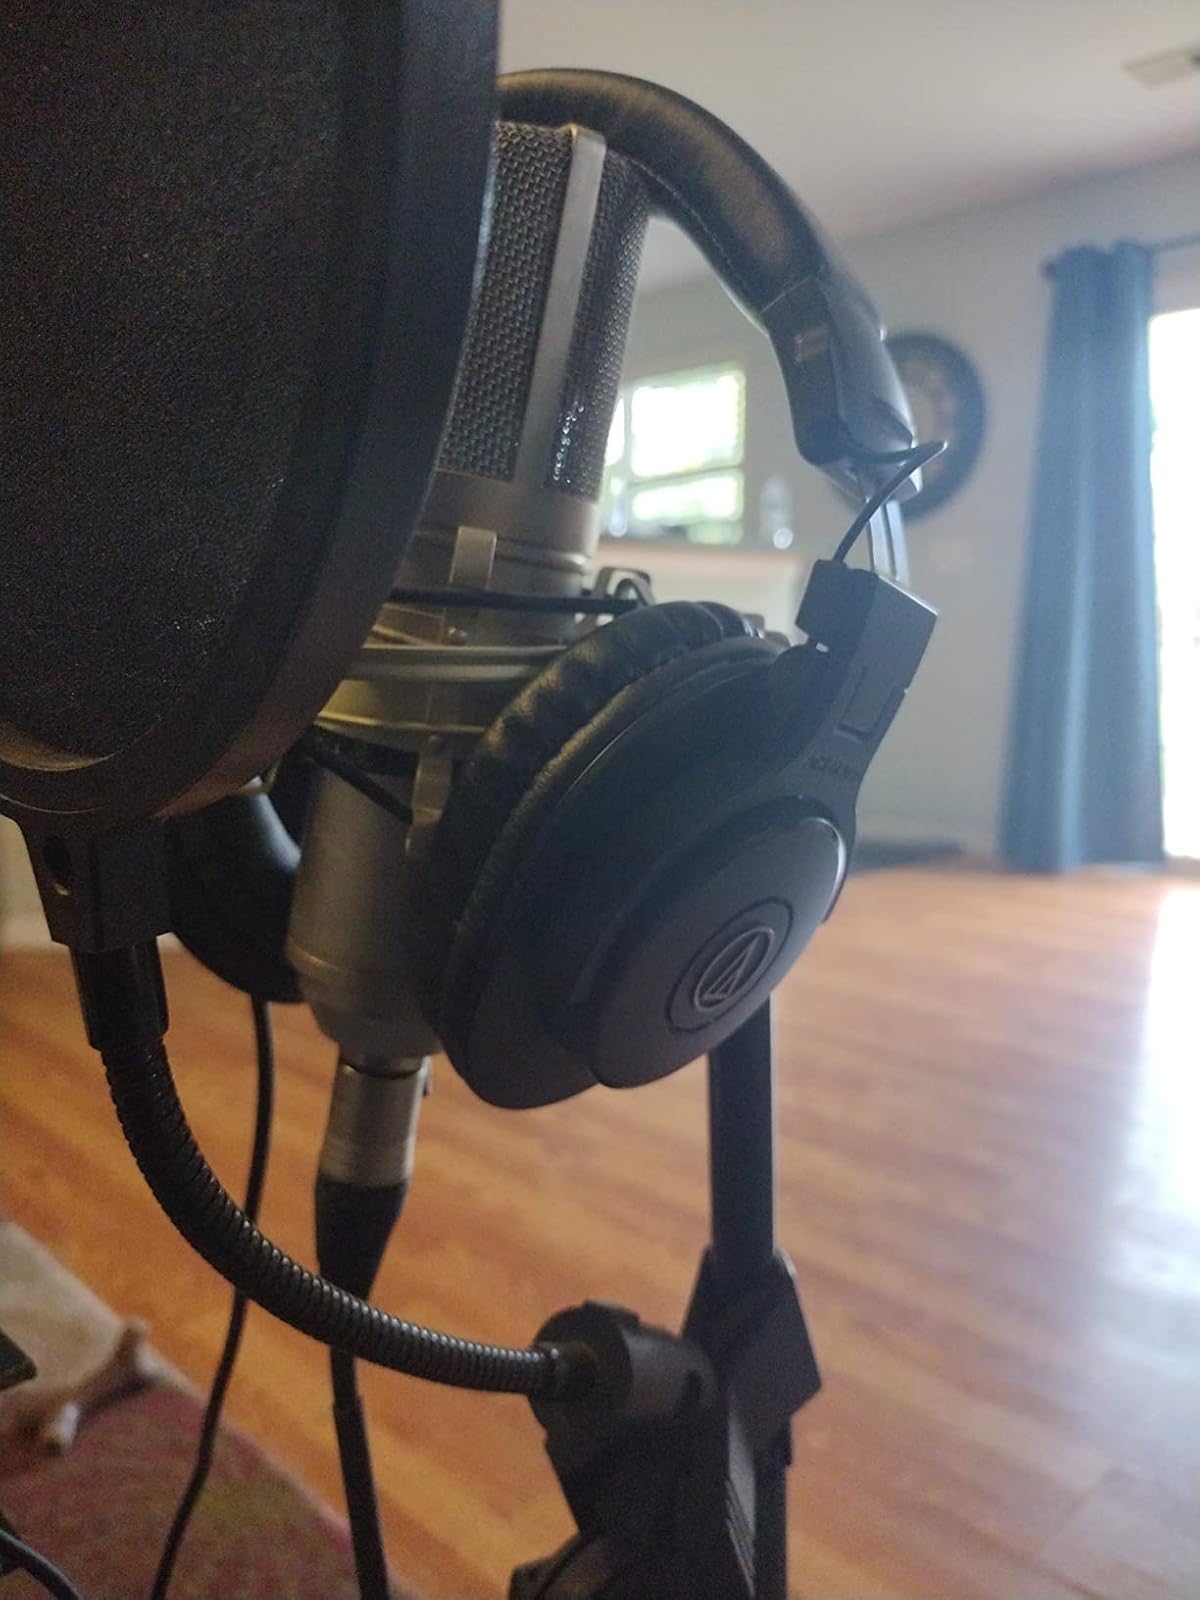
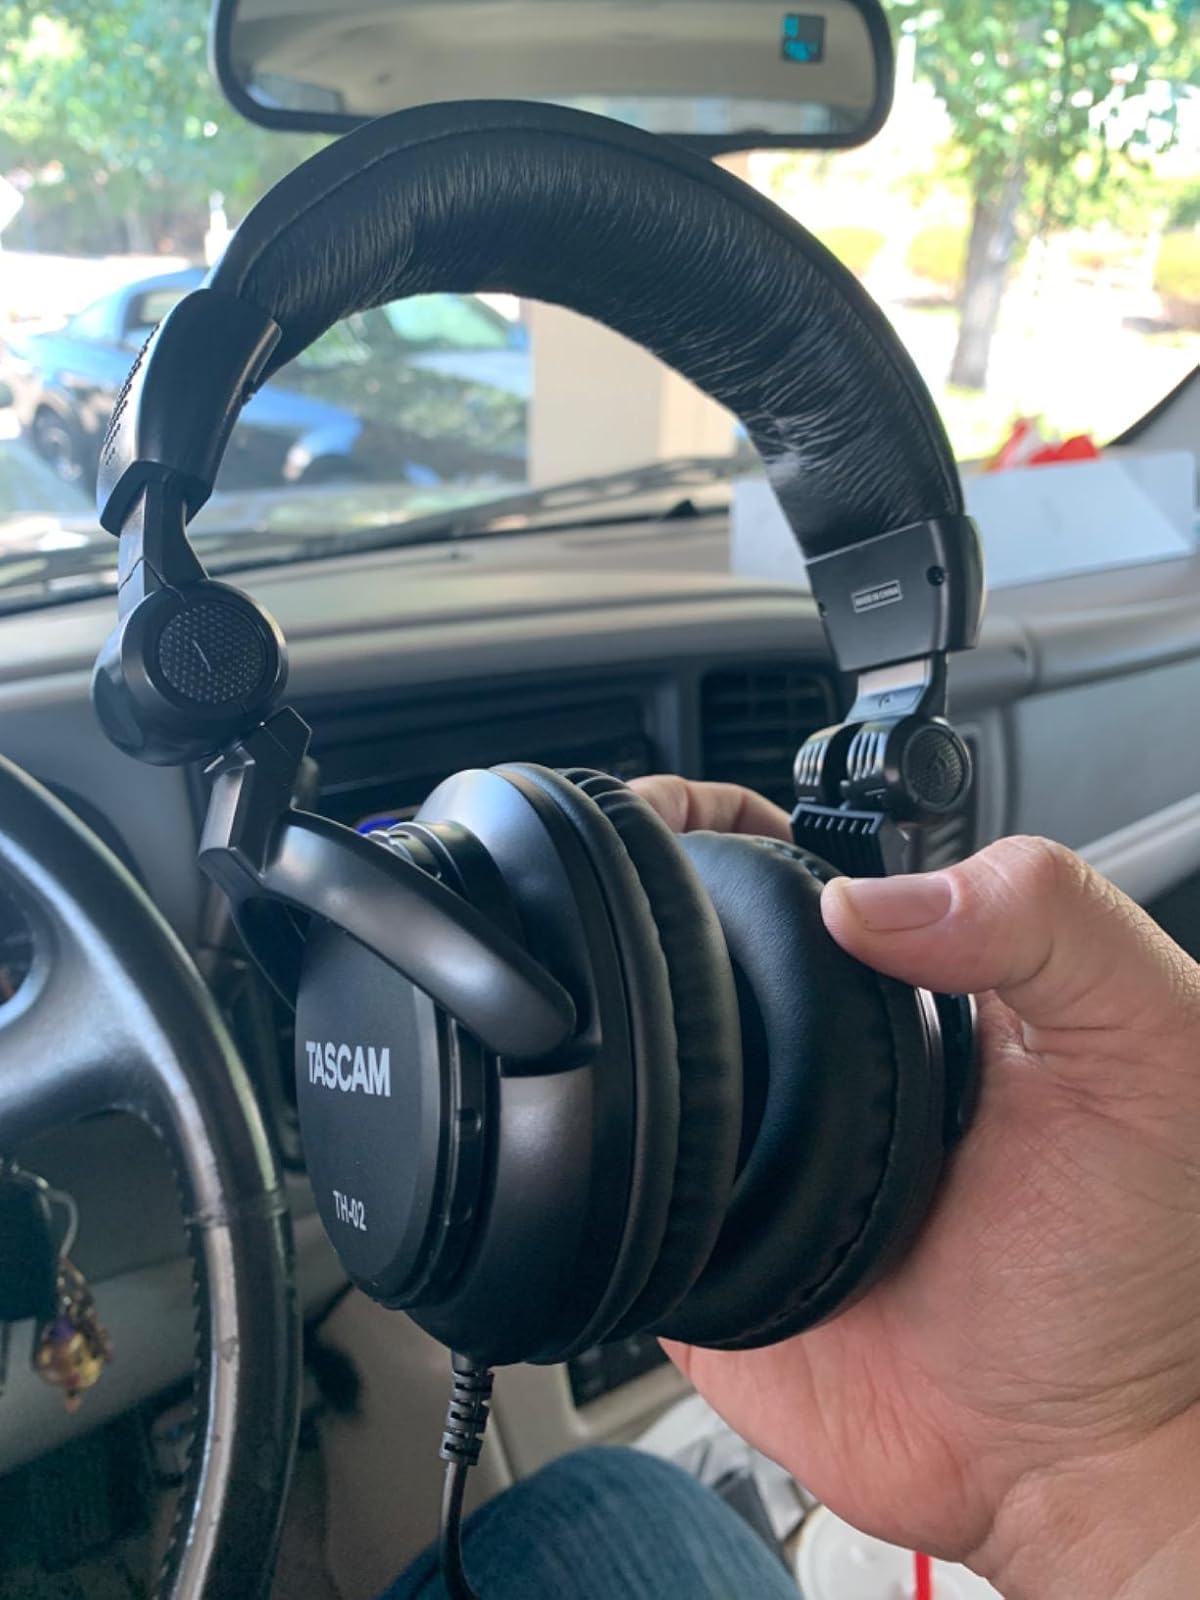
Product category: headphones
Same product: no